Creator in Buddhism

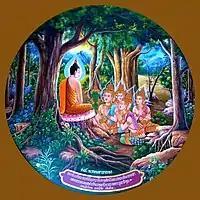
The deva Brahma Sahampati asks the Buddha to teach. Buddhism accepts the existence of devas (celestial beings, literally "shining ones"), but these beings are not creator gods, nor are they eternal (they suffer and die).

Damien Keown notes that in the Saṃyutta Nikāya, the Buddha sees the cycle of rebirths as stretching back "many hundreds of thousands of aeons without discernible beginning." Saṃyutta Nikāya 15:1 and 15:2 states: "This samsara is without discoverable beginning. A first point is not discerned of beings roaming and wandering on hindered by ignorance and fettered by craving."